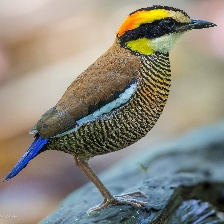
Species: BANDED PITA
Scientific name: HYDRORNIS GUAJANA